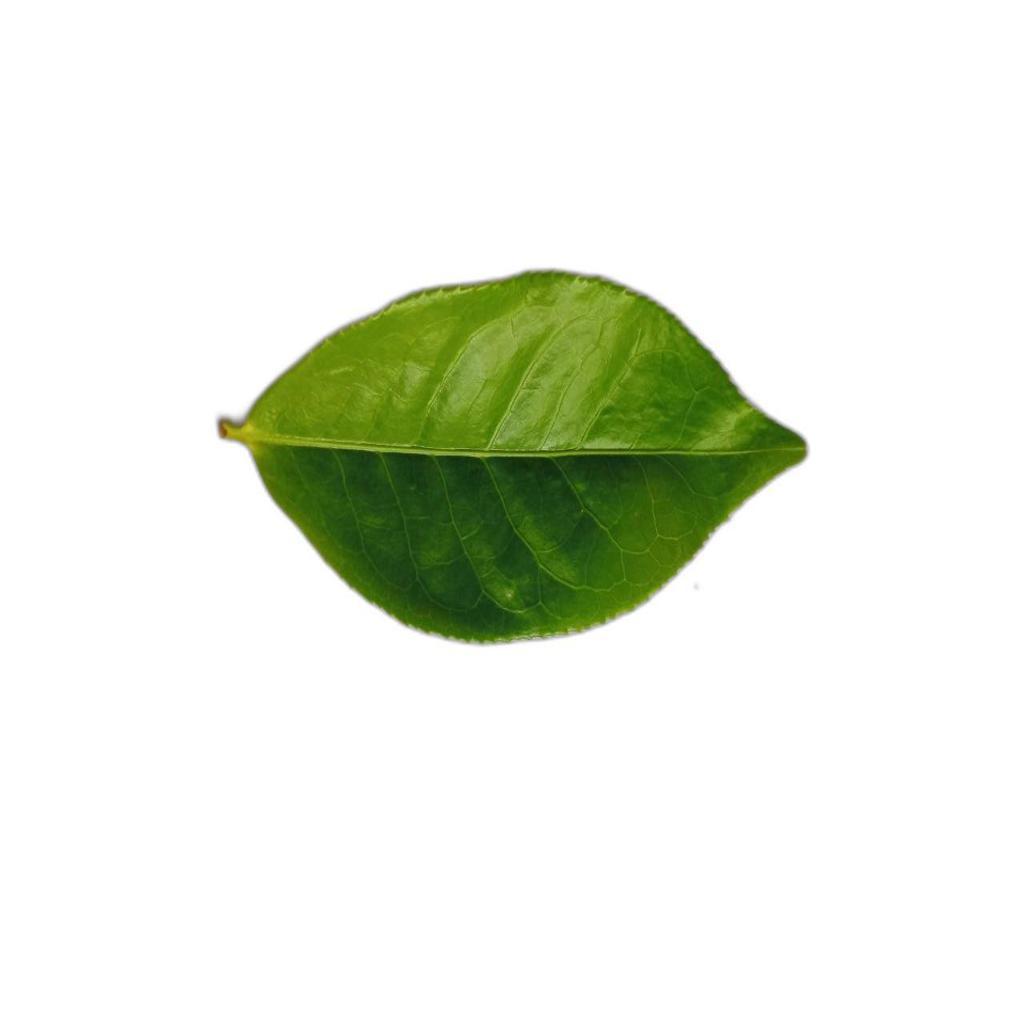
Label: Healthy